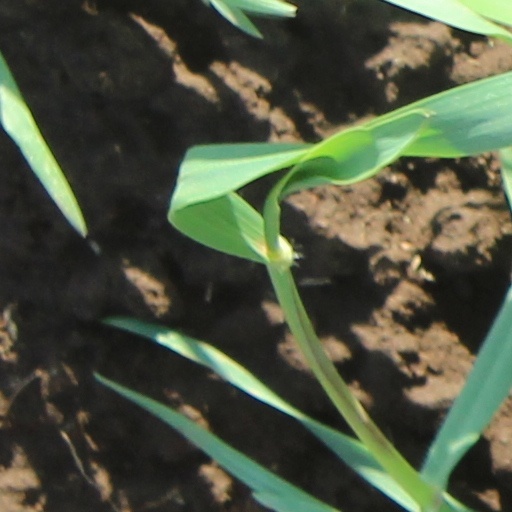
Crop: wheat